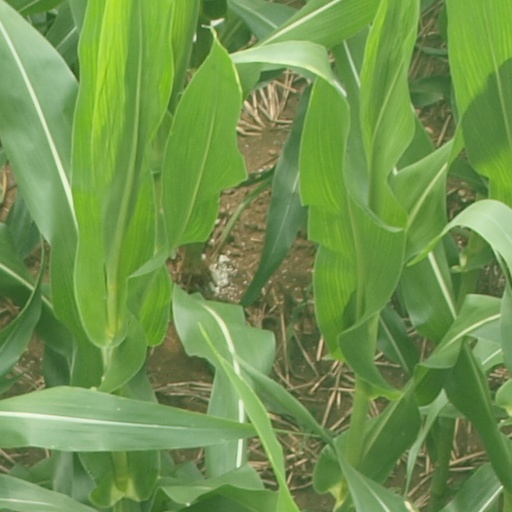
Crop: maize; corn